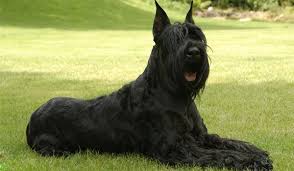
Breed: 232-n000089-giant_schnauzer